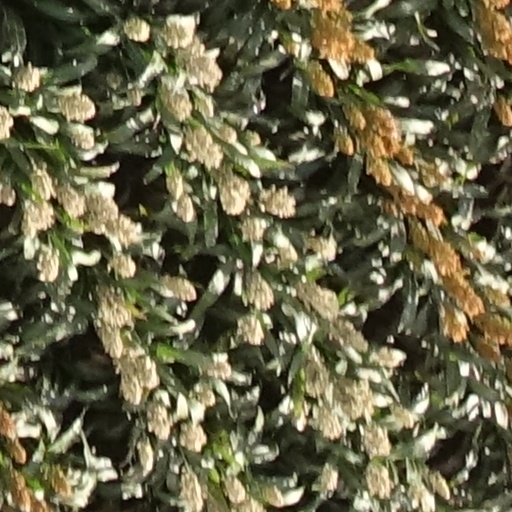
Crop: sorghum